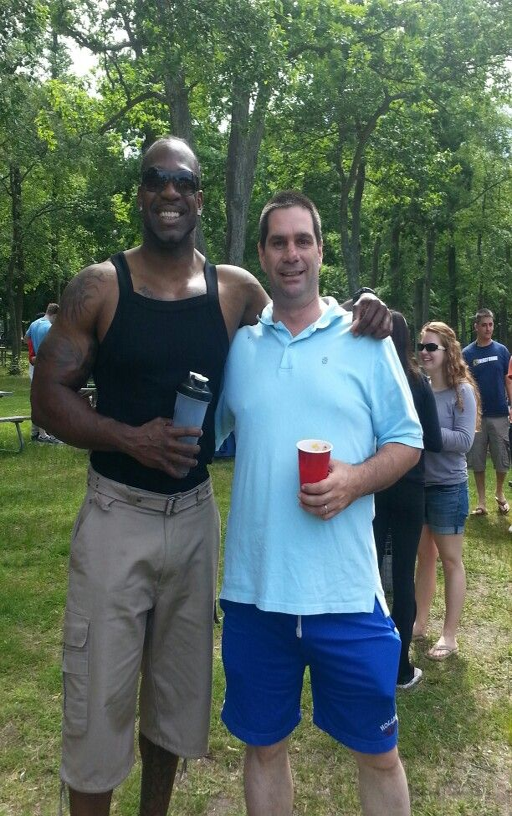
person making me look small .